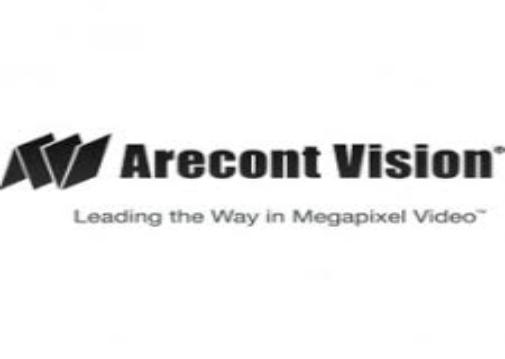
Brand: Arecont Vision
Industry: Electronic